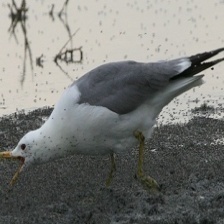
Species: CALIFORNIA GULL
Scientific name: LARUS CALIFORNICUS